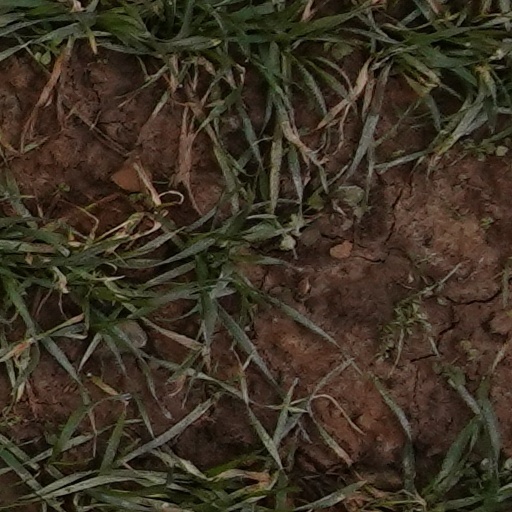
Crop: wheat